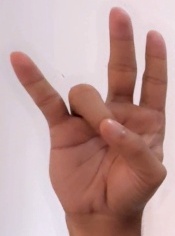
ASL sign: 7